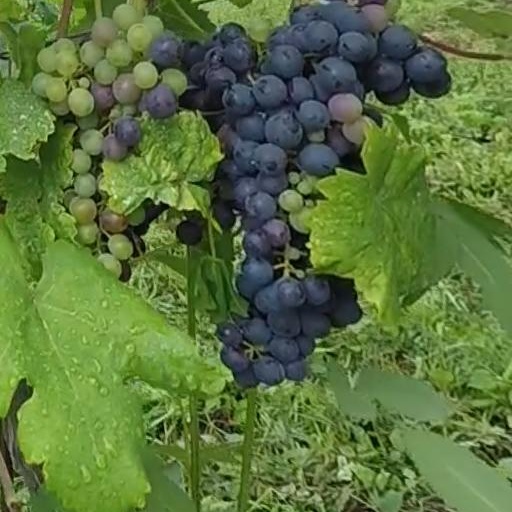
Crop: grape